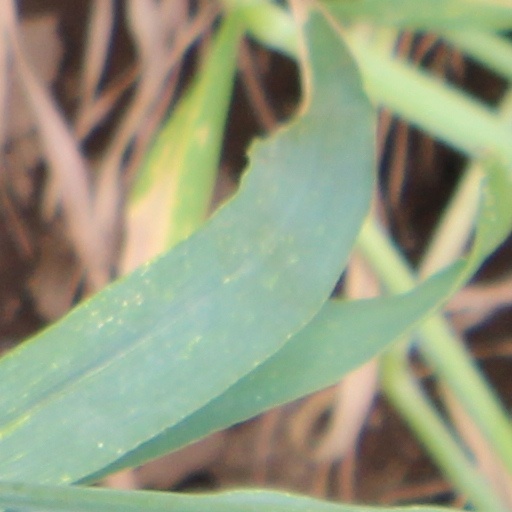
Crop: wheat